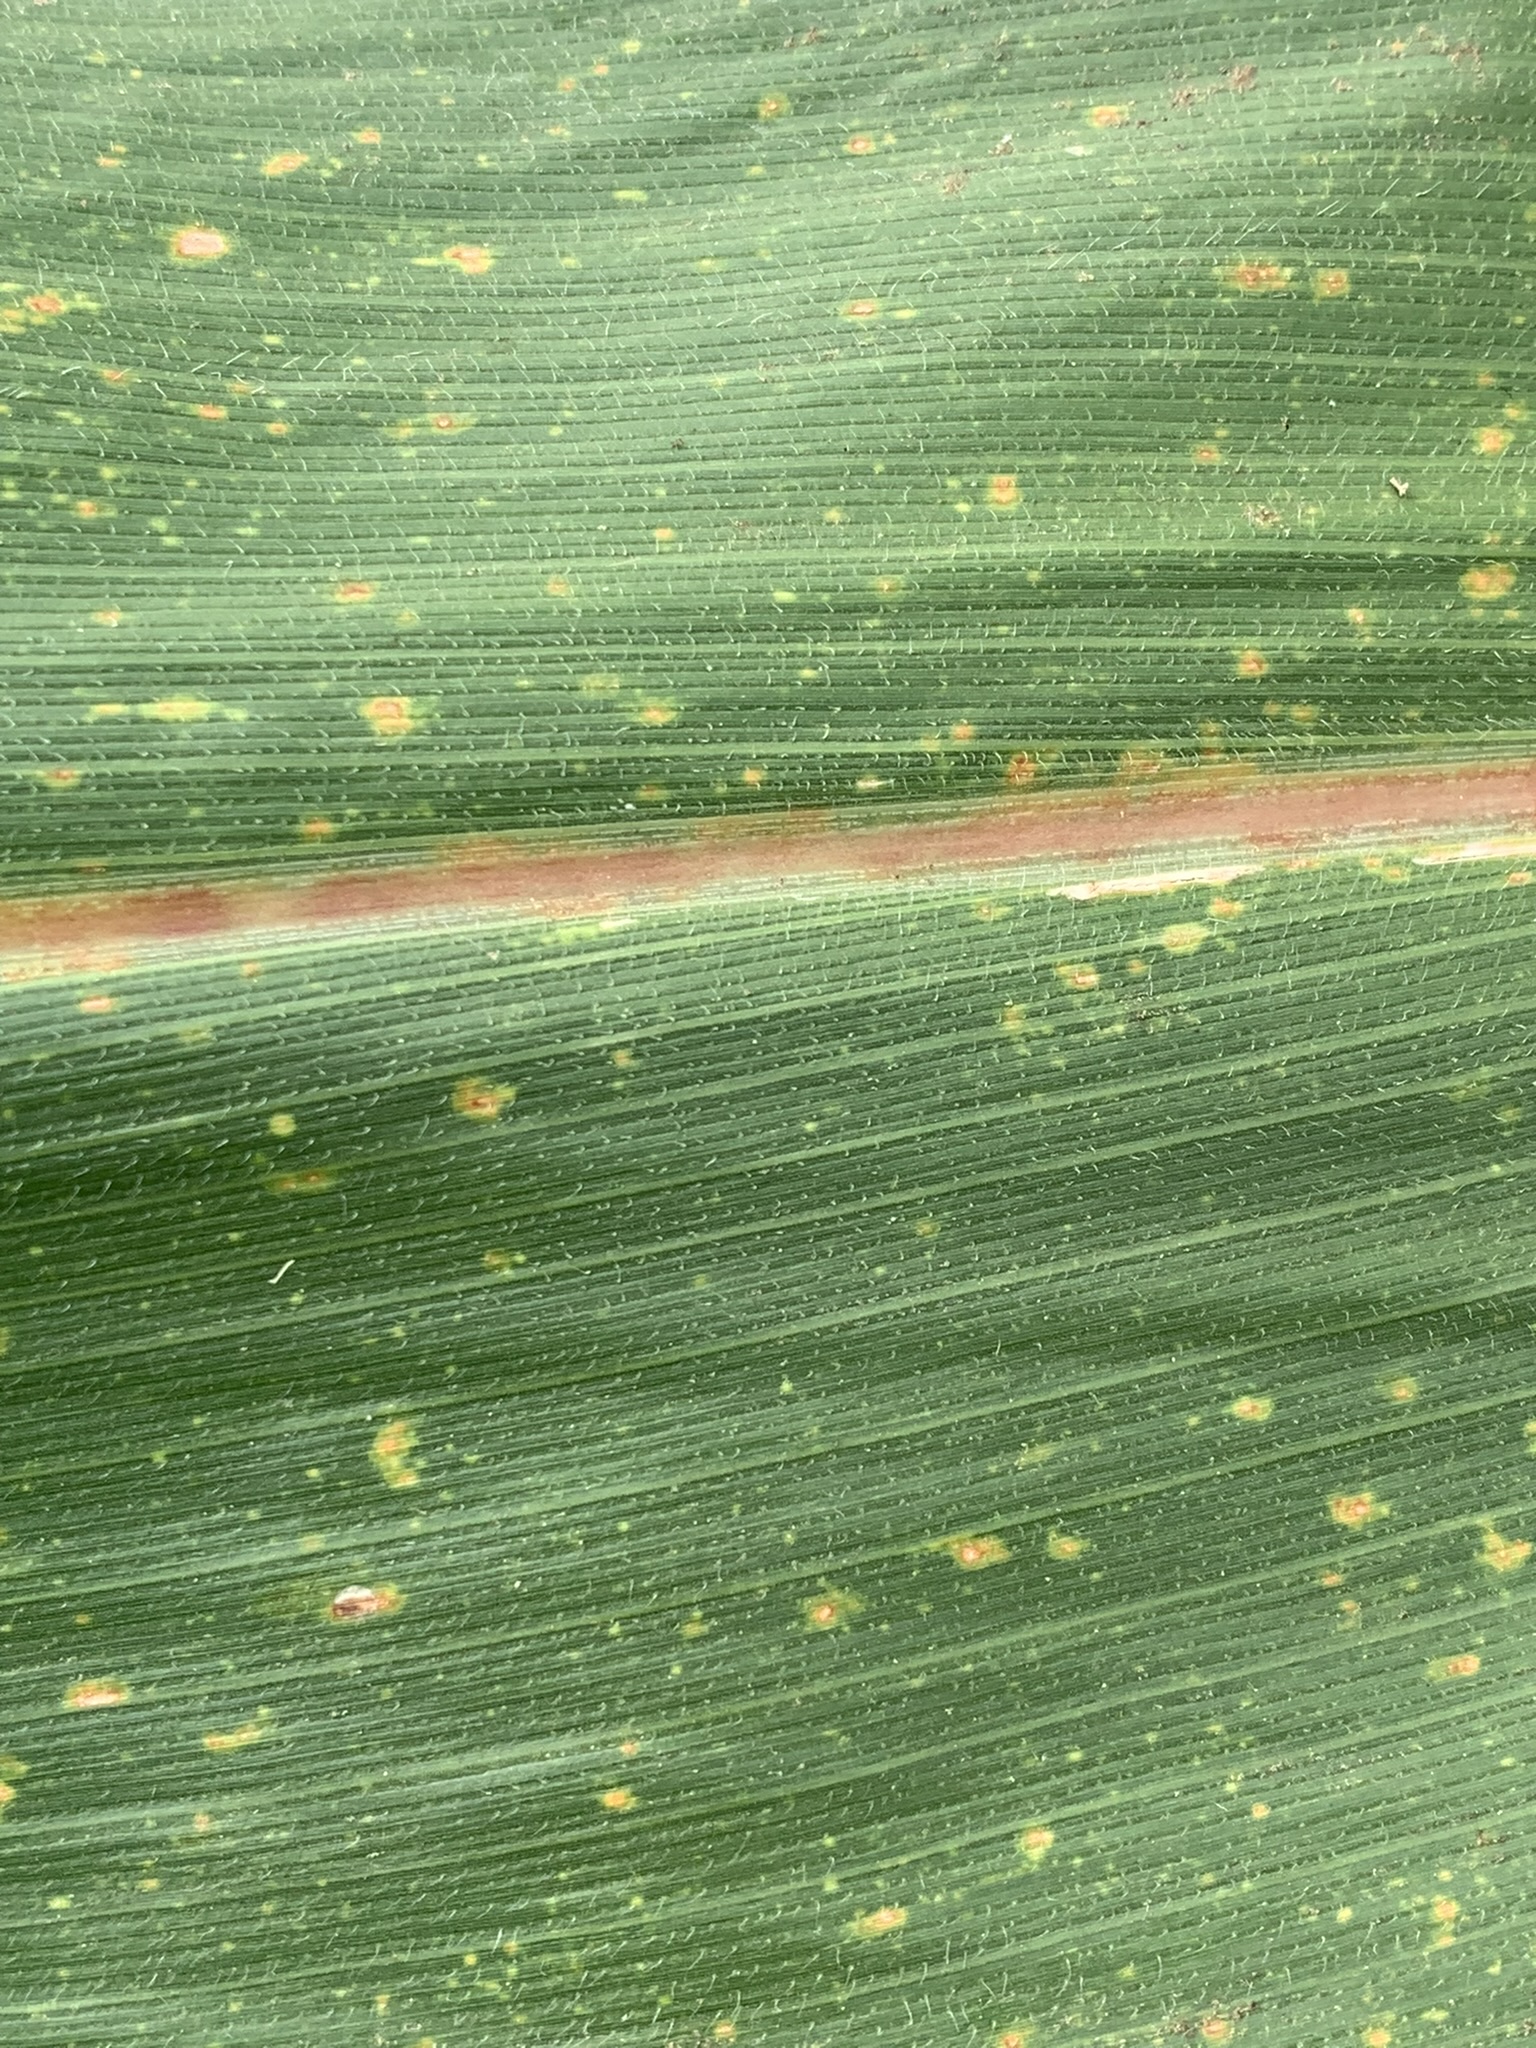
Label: MLN